Longden Coleham drill hall

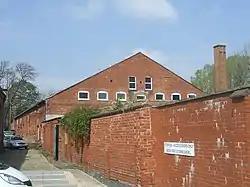
Longden Coleham drill hall

The Longden Coleham drill hall is a former military installation in Shrewsbury, Shropshire.